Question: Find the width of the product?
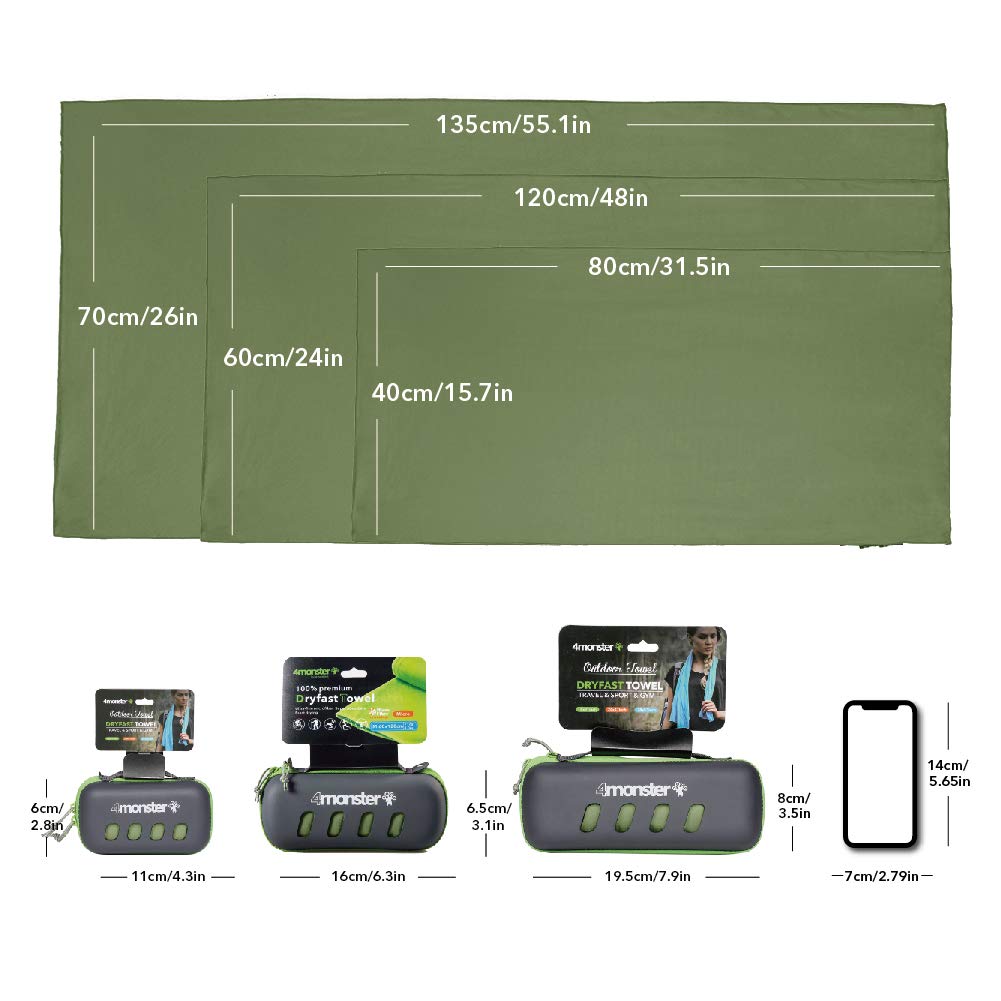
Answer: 7.9 inch